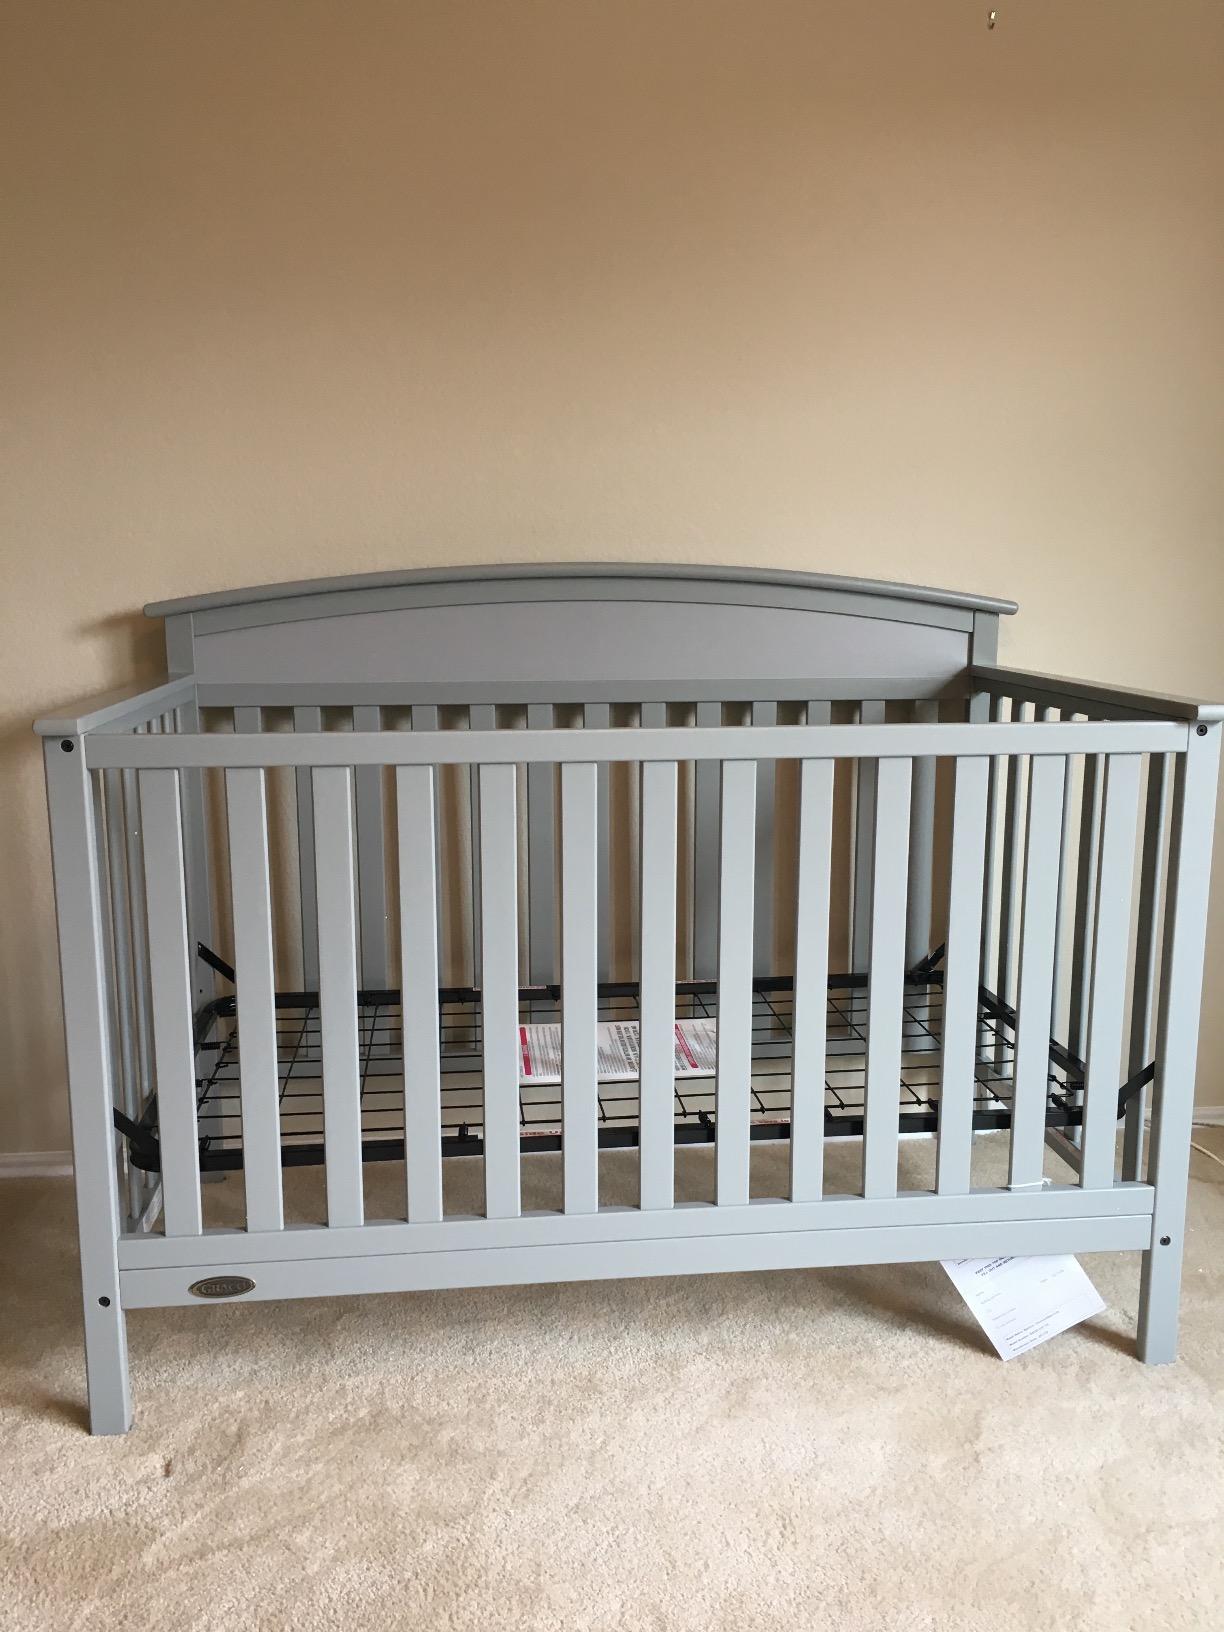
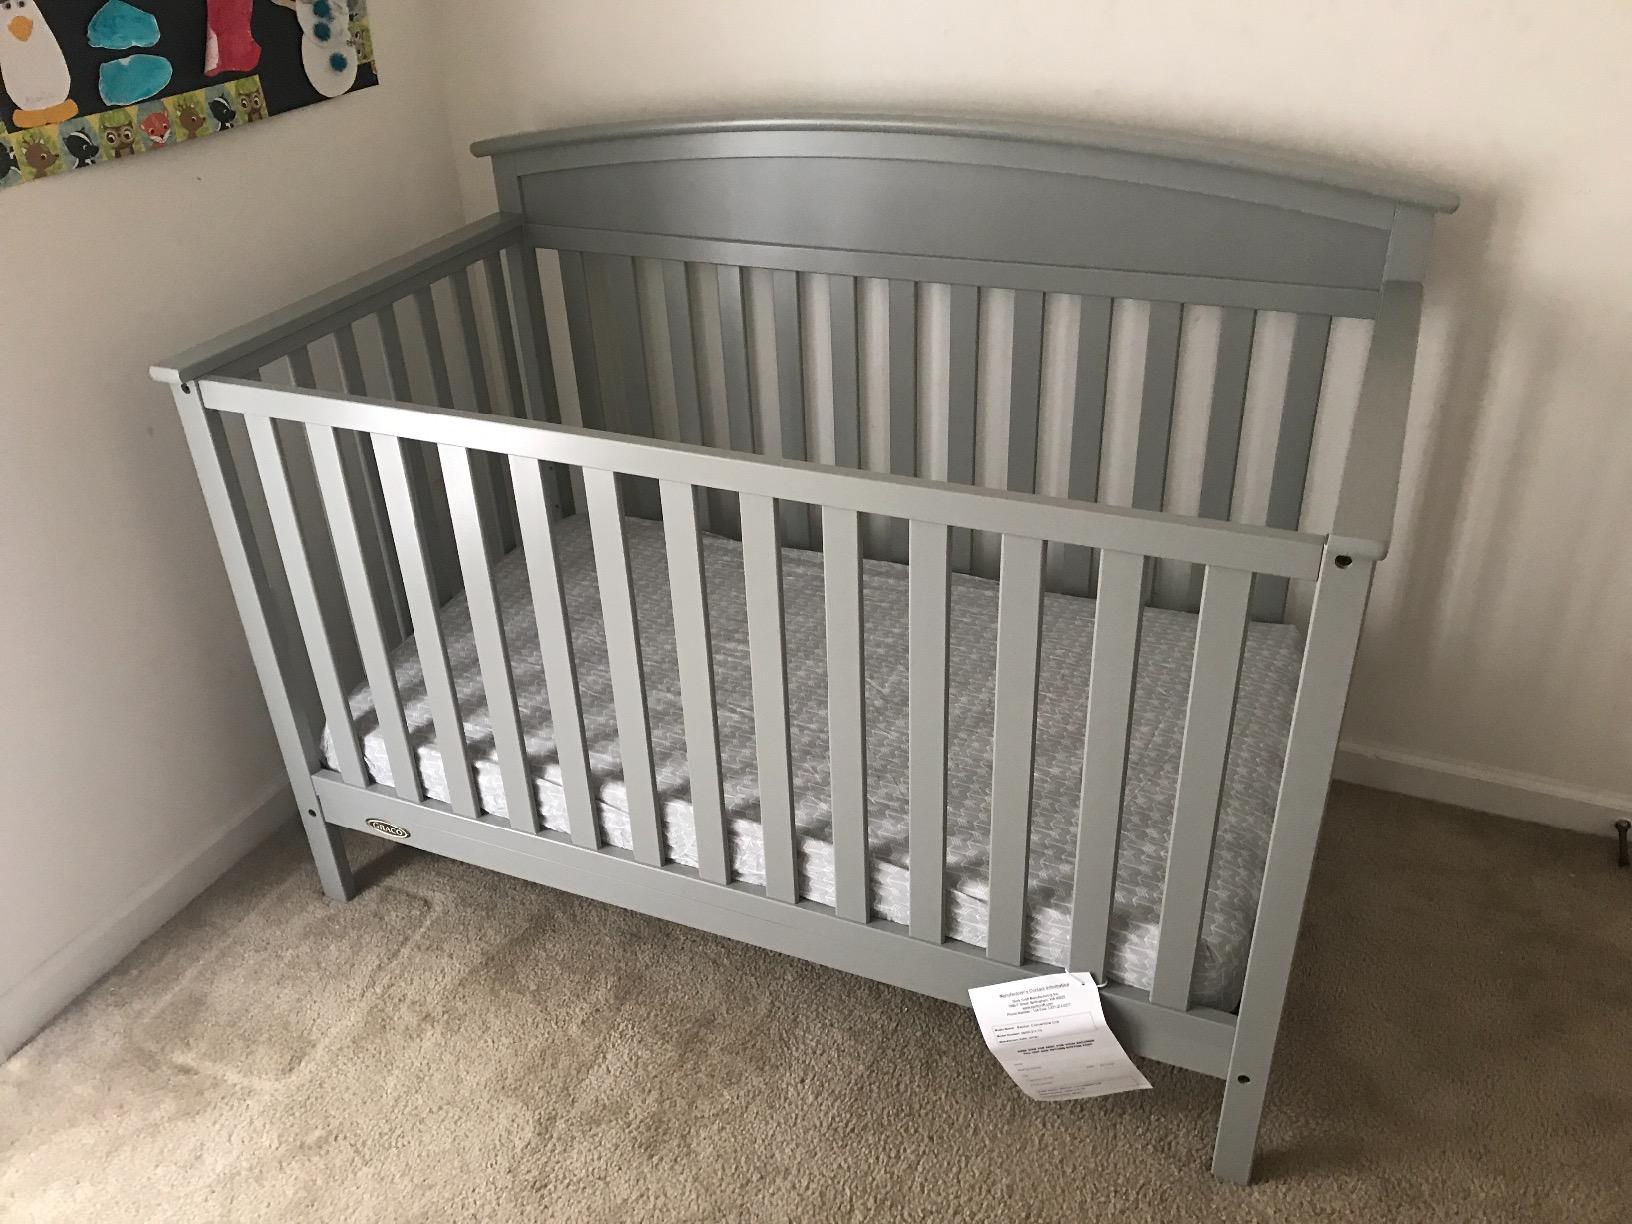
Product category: products_crib
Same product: yes